Foundation figures

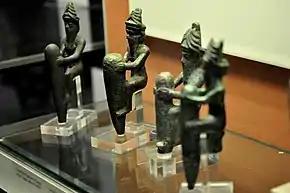
Four copper-alloy foundation figures dating to c. 2130 BCE, depicting four ancient Mesopotamian gods, wearing characteristic horned crowns

The foundation figures of the Early Dynastic period are part of a long history of Near Eastern practices concerning sacred boundary-marking. The earliest foundation deposits containing sculptural pegs are believed to have originated in Sumer in the third millennium BCE. The practice lasted at least until the rule of Rim-Suen, an Amorite king of Larsa who ruled from 1822 to 1763 BCE. Few foundation deposits have been discovered and documented well enough to shed light on their importance to the Early Dynastic Sumerians, but thorough archaeological records for deposits found beneath temple foundations in Ur, Uruk, and Nippur illuminate how the ancient Sumerians used these figurines. The deposits discovered at those sites contained statuettes and tablets inside baked brick boxes which had been buried at strategic locations marking the perimeter, doorways, and paths of circulation inside the temples.